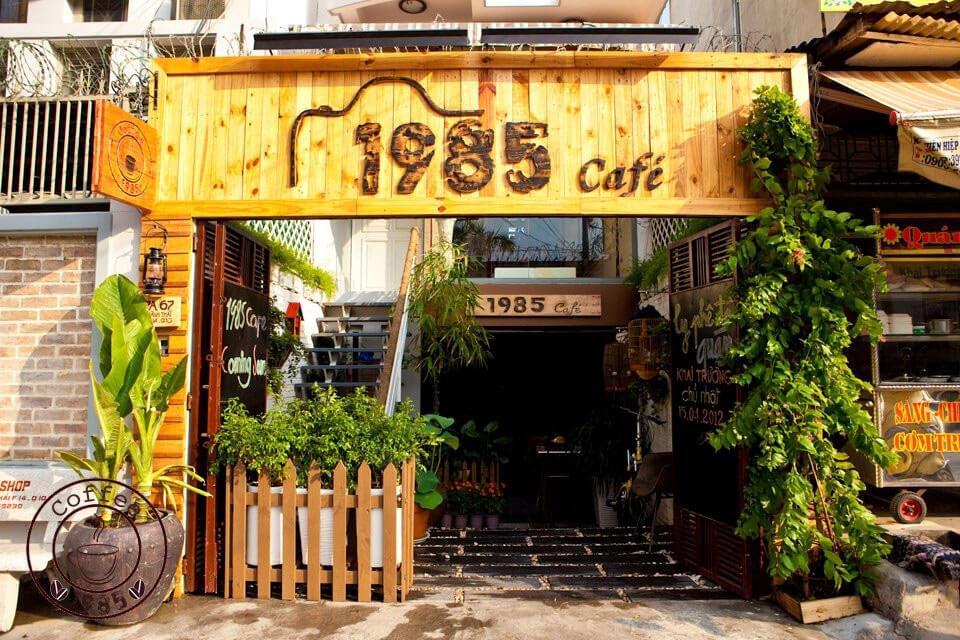
đây là khung cảnh xuất hiện ở bên ngoài của một quán cà phê